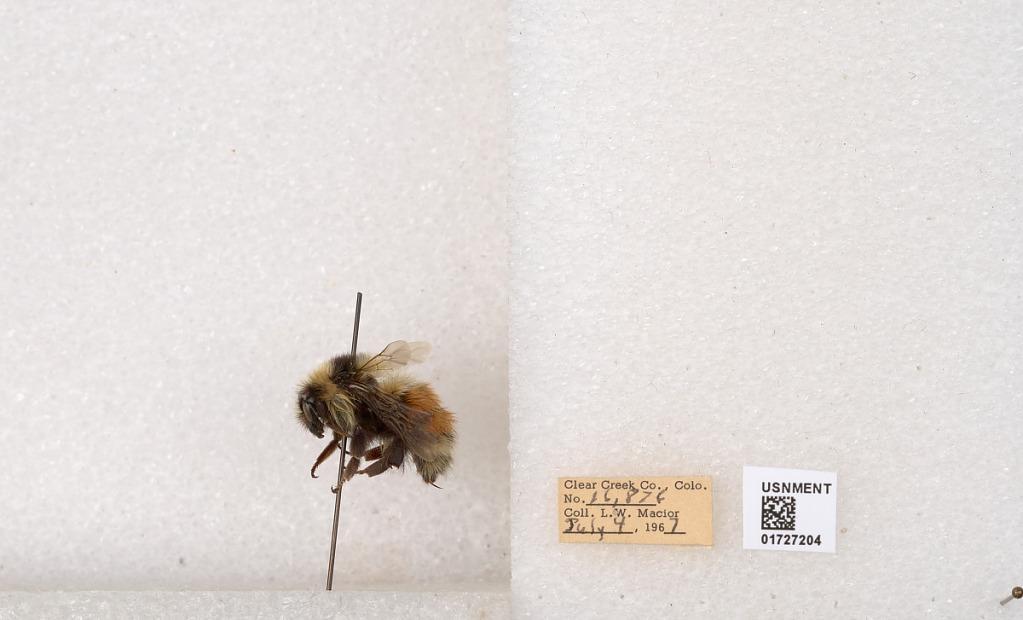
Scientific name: Bombus (Pyrobombus) sylvicola Kirby
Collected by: L. Macior
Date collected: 1967-7-4
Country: United States
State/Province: Colorado
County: Clear Creek
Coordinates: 39.7006, -105.694